Battle of the Nek

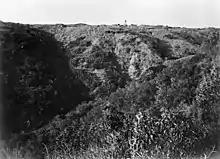
View of the Nek from the south, 1919

As part of the effort to secure Baby 700, Godley, assisted by Birdwood, planned a breakthrough from the Nek. The official Australian historian Charles Bean writes that concerns about "attacking unaided" meant that plans were made to co-ordinate the attack with other actions. The attack at the Nek was meant to coincide with an attack by New Zealand troops from Chunuk Bair, which was to be captured during the night. The light horsemen were to attack across the Nek to Baby 700 while the New Zealanders descended from the rear from Chunuk Bair onto Battleship Hill, the next knoll above Baby 700. Other attacks were to be made by the 1st Light Horse Brigade at Pope's Hill and the 2nd Light Horse Brigade at Quinn's Post.